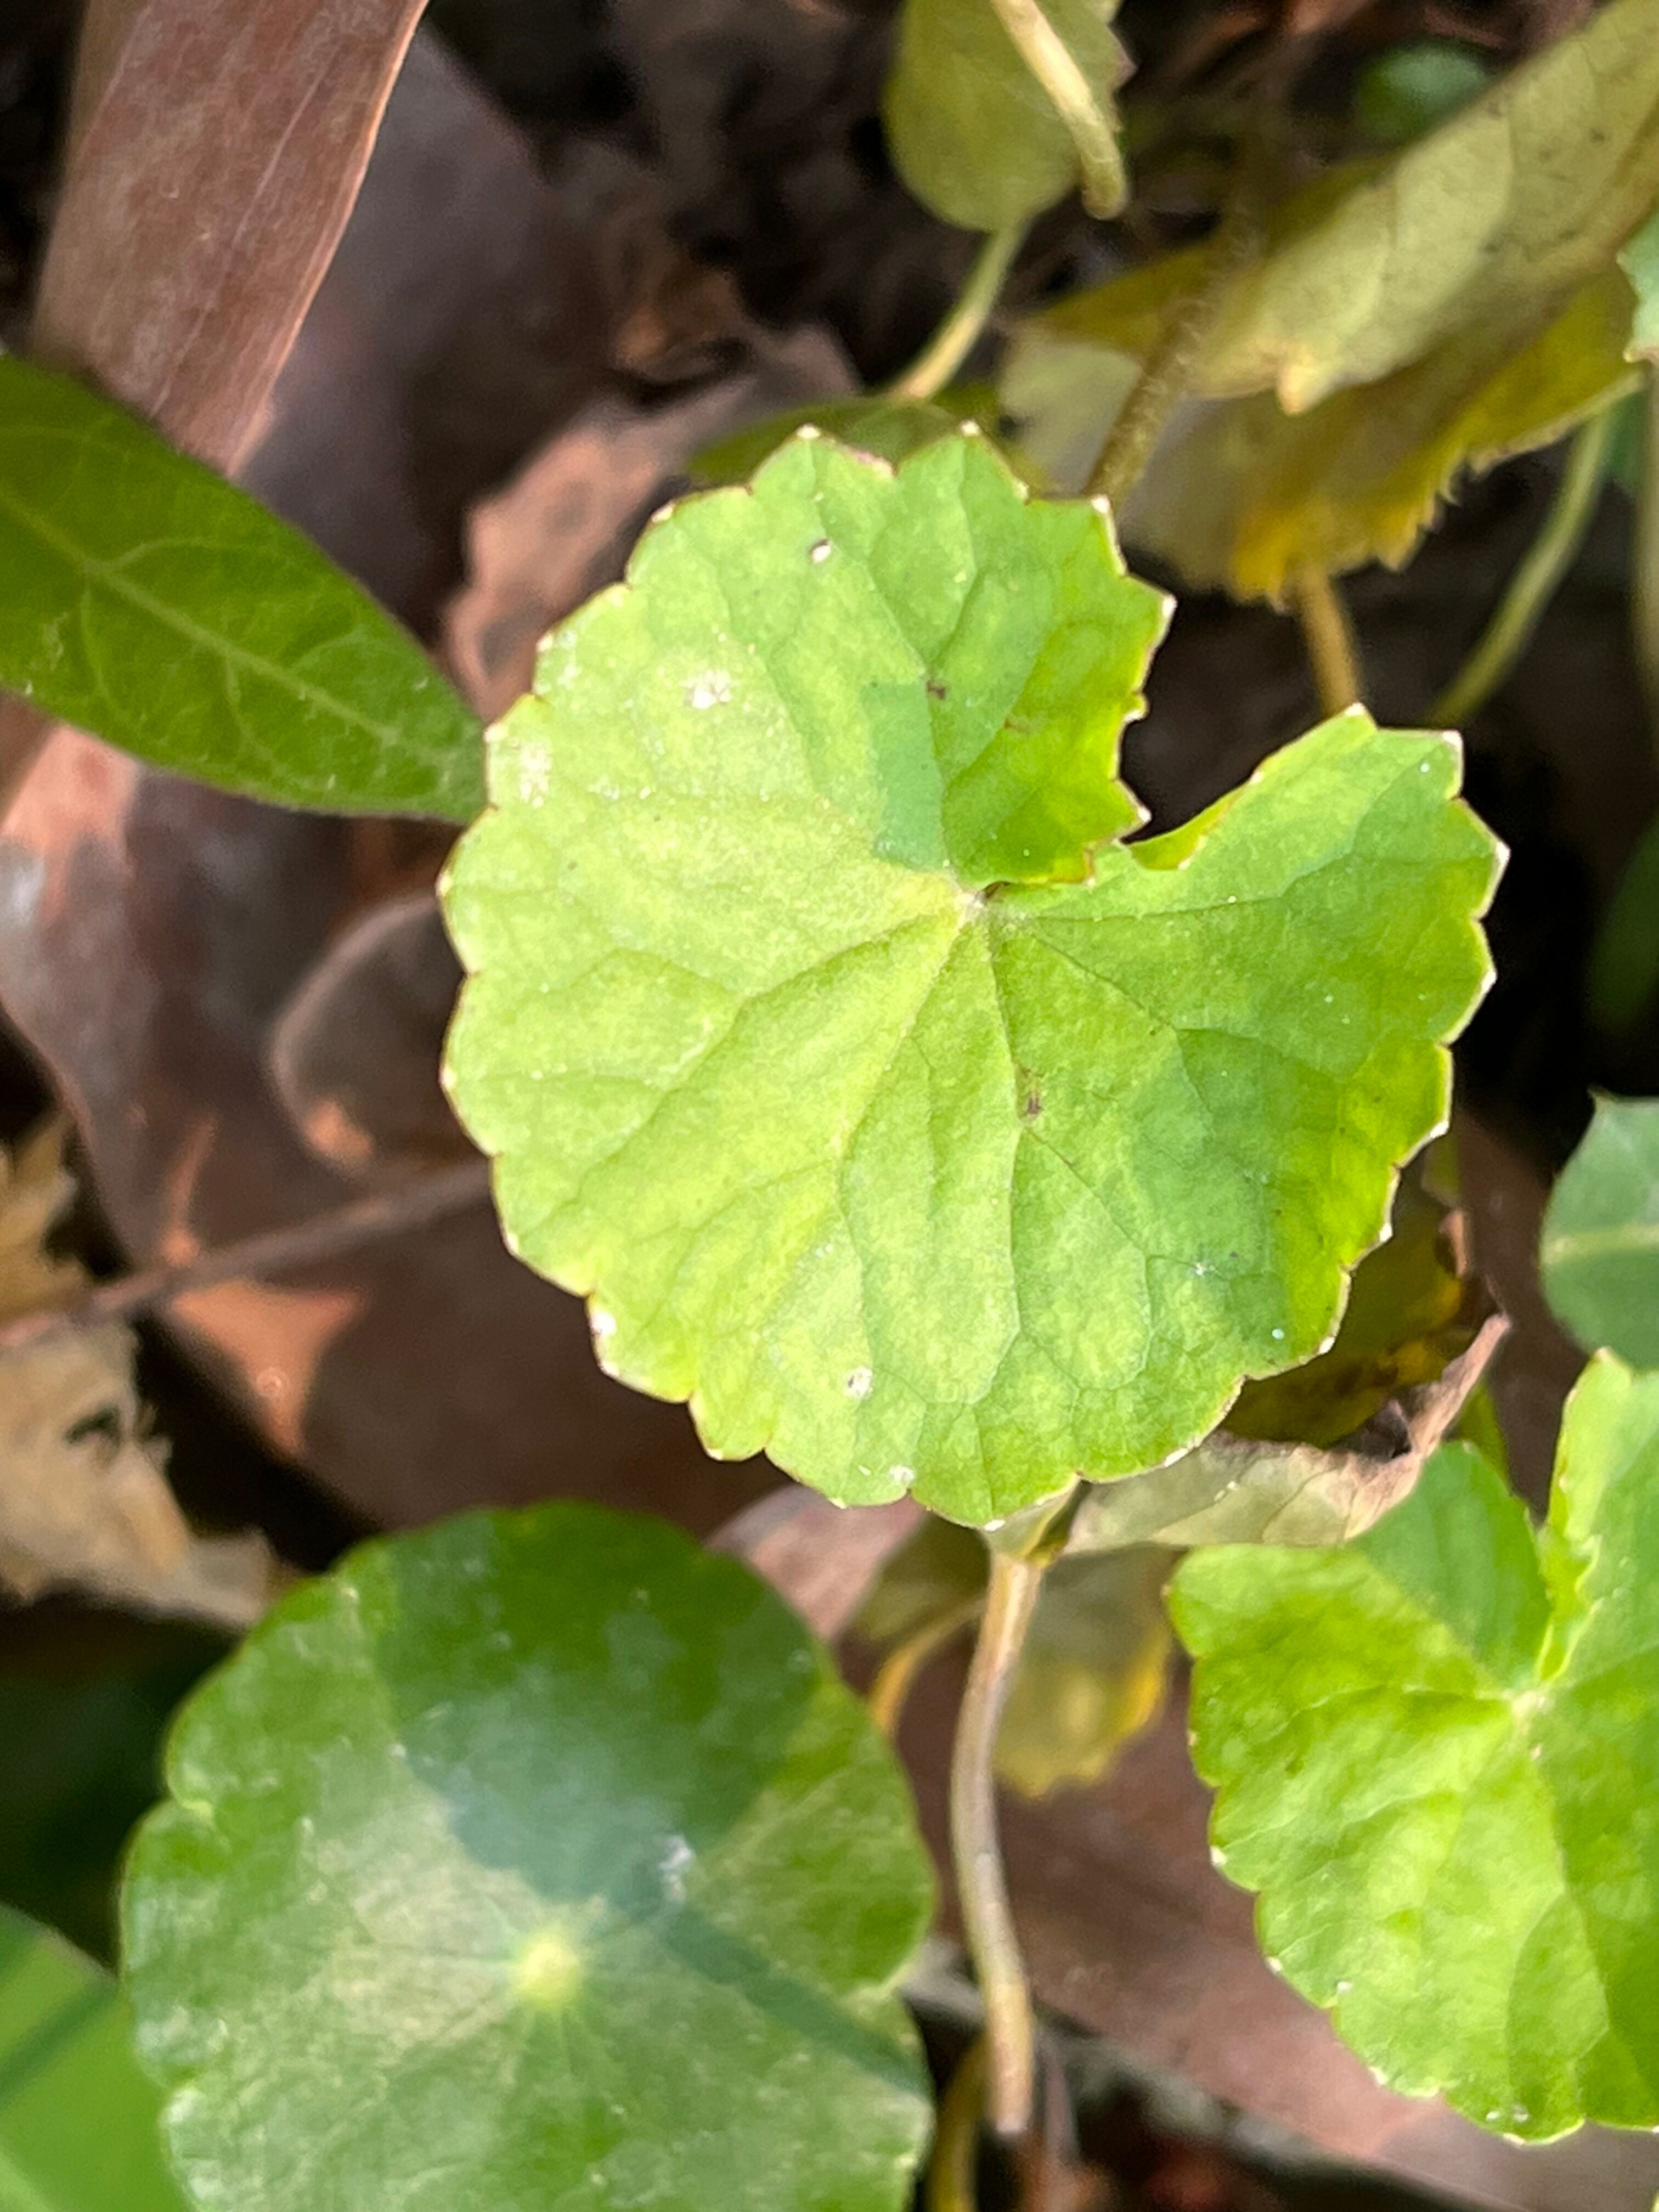
Plant species: centella-asiatica